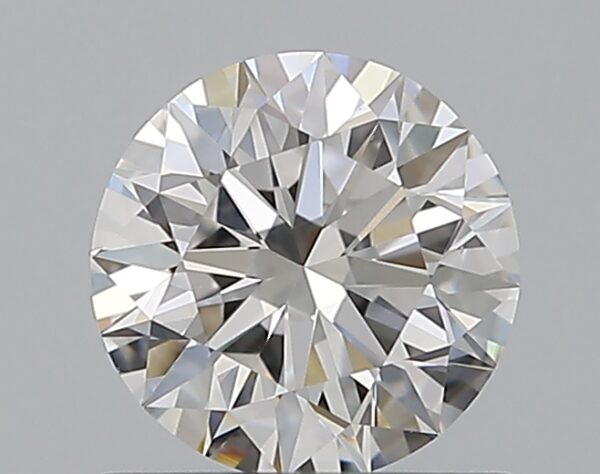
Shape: round
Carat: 0.7
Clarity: VVS2
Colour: E
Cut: EX
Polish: EX
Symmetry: EX
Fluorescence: N
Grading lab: GIA
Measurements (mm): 5.65 x 5.68 x 3.53